Janet Jackson filmography

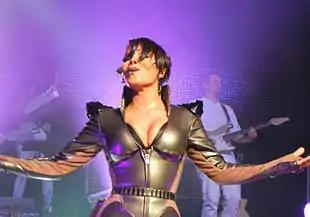
Jackson performing on tour

American recording artist Janet Jackson has appeared in various films and television shows. She began her career as a child star in the sitcoms "Good Times", "CHiPs", "Diff'rent Strokes", "A New Kind of Family" and "Fame". Jackson then starred in her debut film "Poetic Justice" (1993), directed by John Singleton. She portrayed Justice, who copes with her mother's suicide and boyfriend's murder through writing poetry. It opened at number one at the box office and has been considered iconic within popular culture. Throughout the decade, Jackson was initially cast in leading roles in several films, including "Jerry Maguire" (1996), "The Matrix" (1999), "Scream 3" (2000), and "X-Men" (2000), but was unable to proceed with filming due to scheduling conflicts while touring. Additionally, she was considered for the role of Lena Horne, but was asked to step down, following the Super Bowl controversy. She was also set to star in "Valley of the Dolls", "Newlyweds", and "Tennessee", but could not commit to those acting roles due to focusing on her music career.